Clonard, County Meath

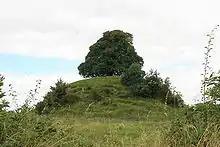
Clonard Motte

Clonard is notable for being one of the earliest Christian sites in Ireland, being linked with the first Irish bishop Palladius c. 450 and as the location of a major early medieval monastery Clonard Abbey, founded in the 6th century by St. Finnian. The village is in a civil parish of the same name.